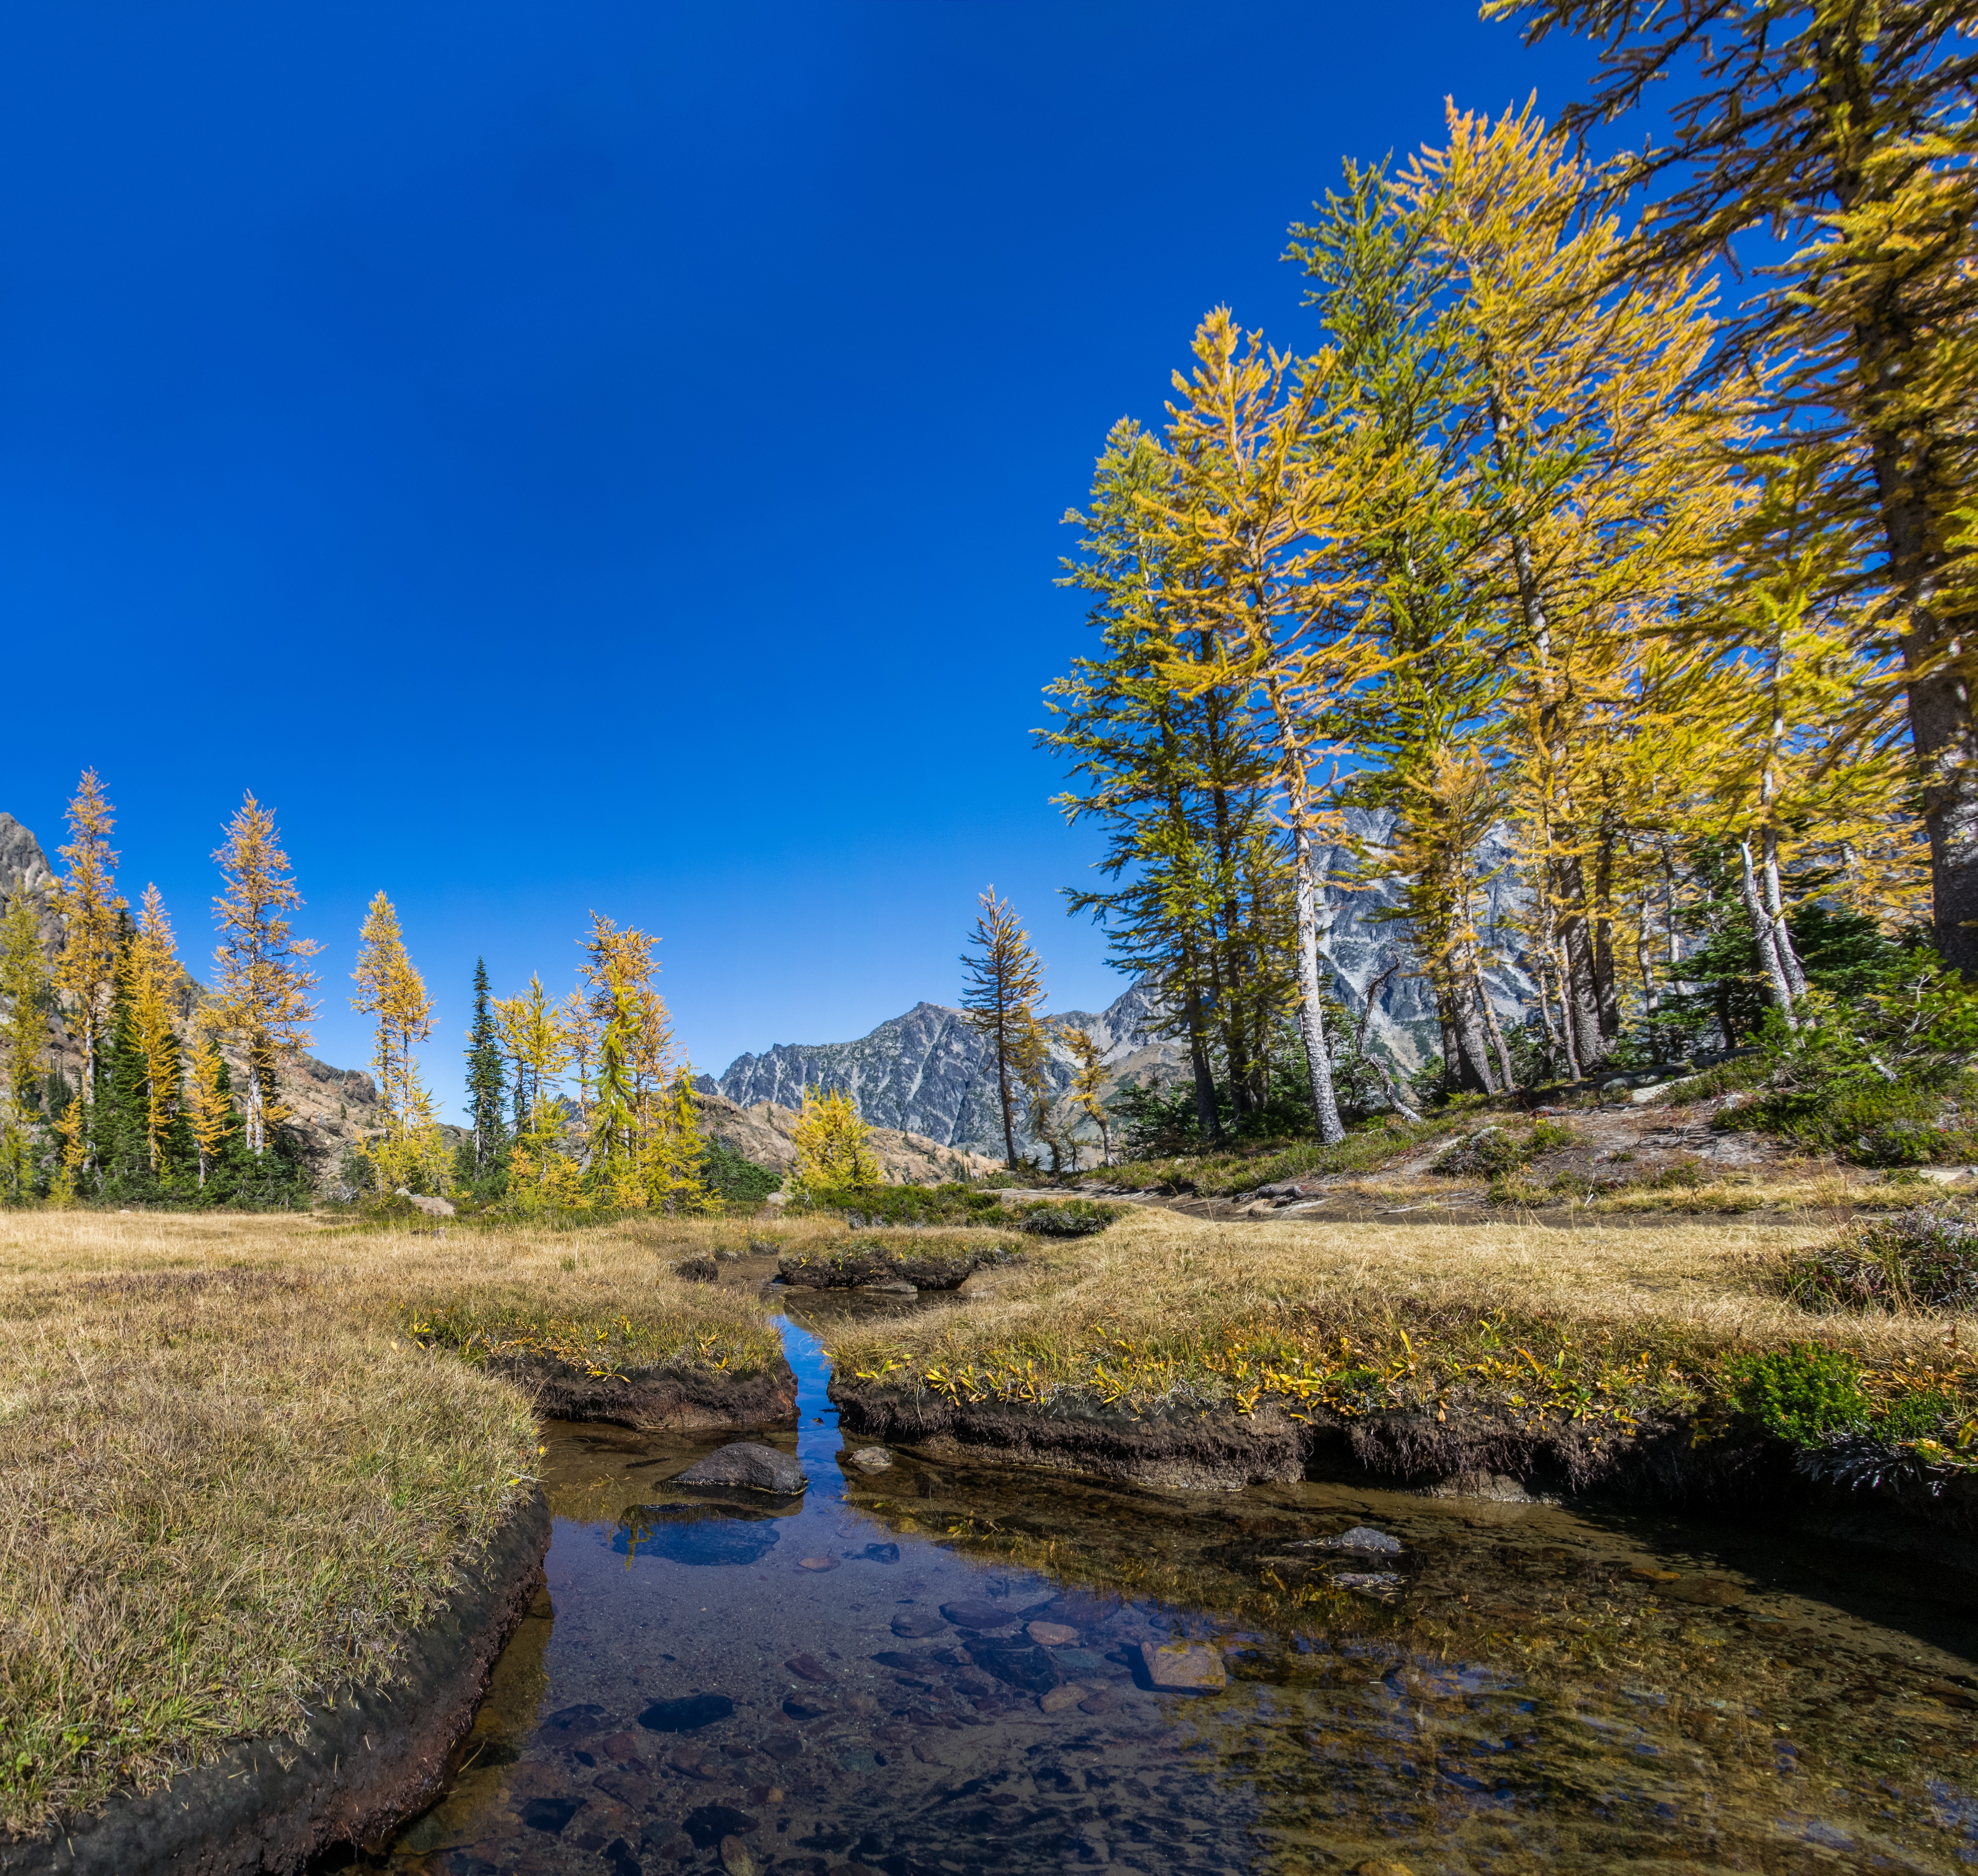
landscape, tree, nature, forest, creek, wilderness, mountain, plant, sky, hiking, trail, meadow, leaf, lake, river, valley, stream, brook, reflection, hike, autumn, park, usa, alpine, blue, season, washington, outdoors, national forest, peaks, woodland, habitat, larch, ecosystem, biome, snoqualmie, natural environment, woody plant, streamlet, lake ingalls